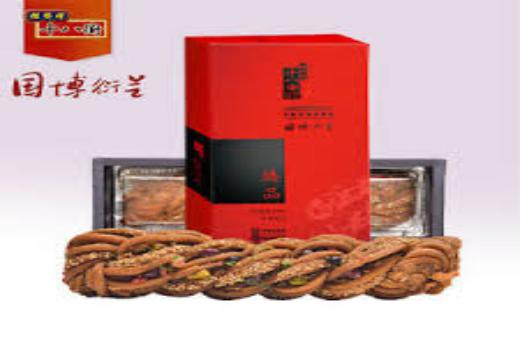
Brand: GuiFaXiangShiBaJie
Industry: Food